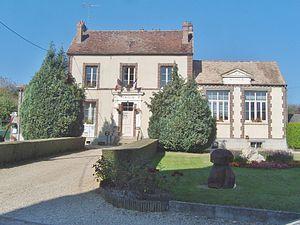
Savigny-sur-Clairis - mairie-école
Savigny-sur-Clairis est une commune française située dans le département de l'Yonne en région Bourgogne-Franche-Comté.